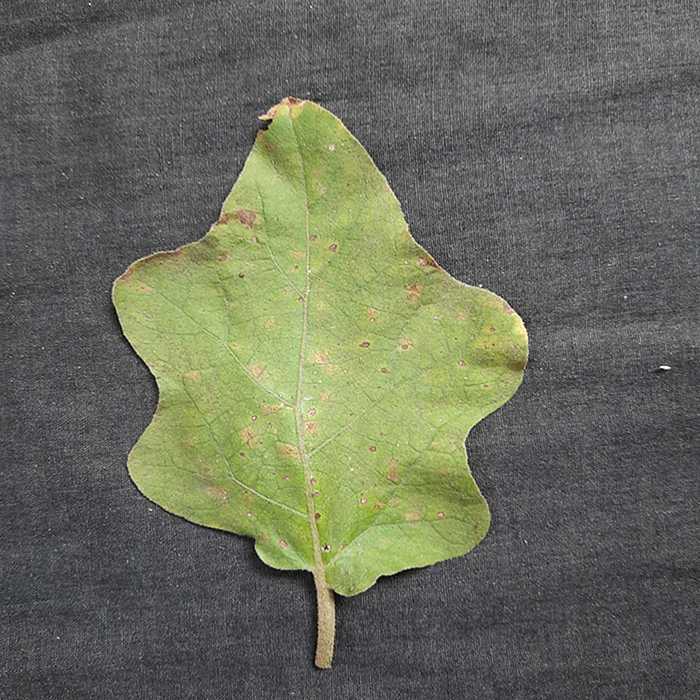
Plant: Eggplant
Label: Eggplant Cercopora leaf spot